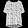
Label: Shirt